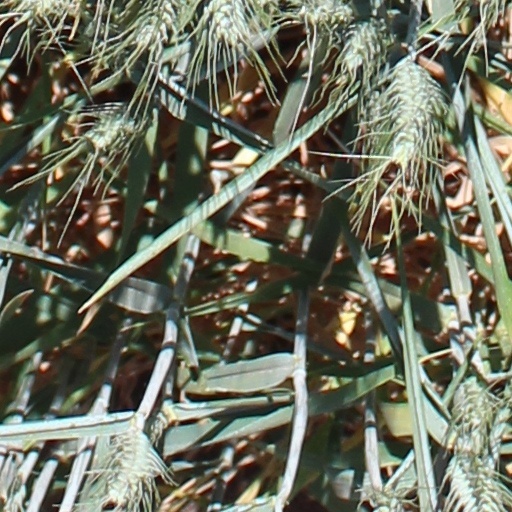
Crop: wheat